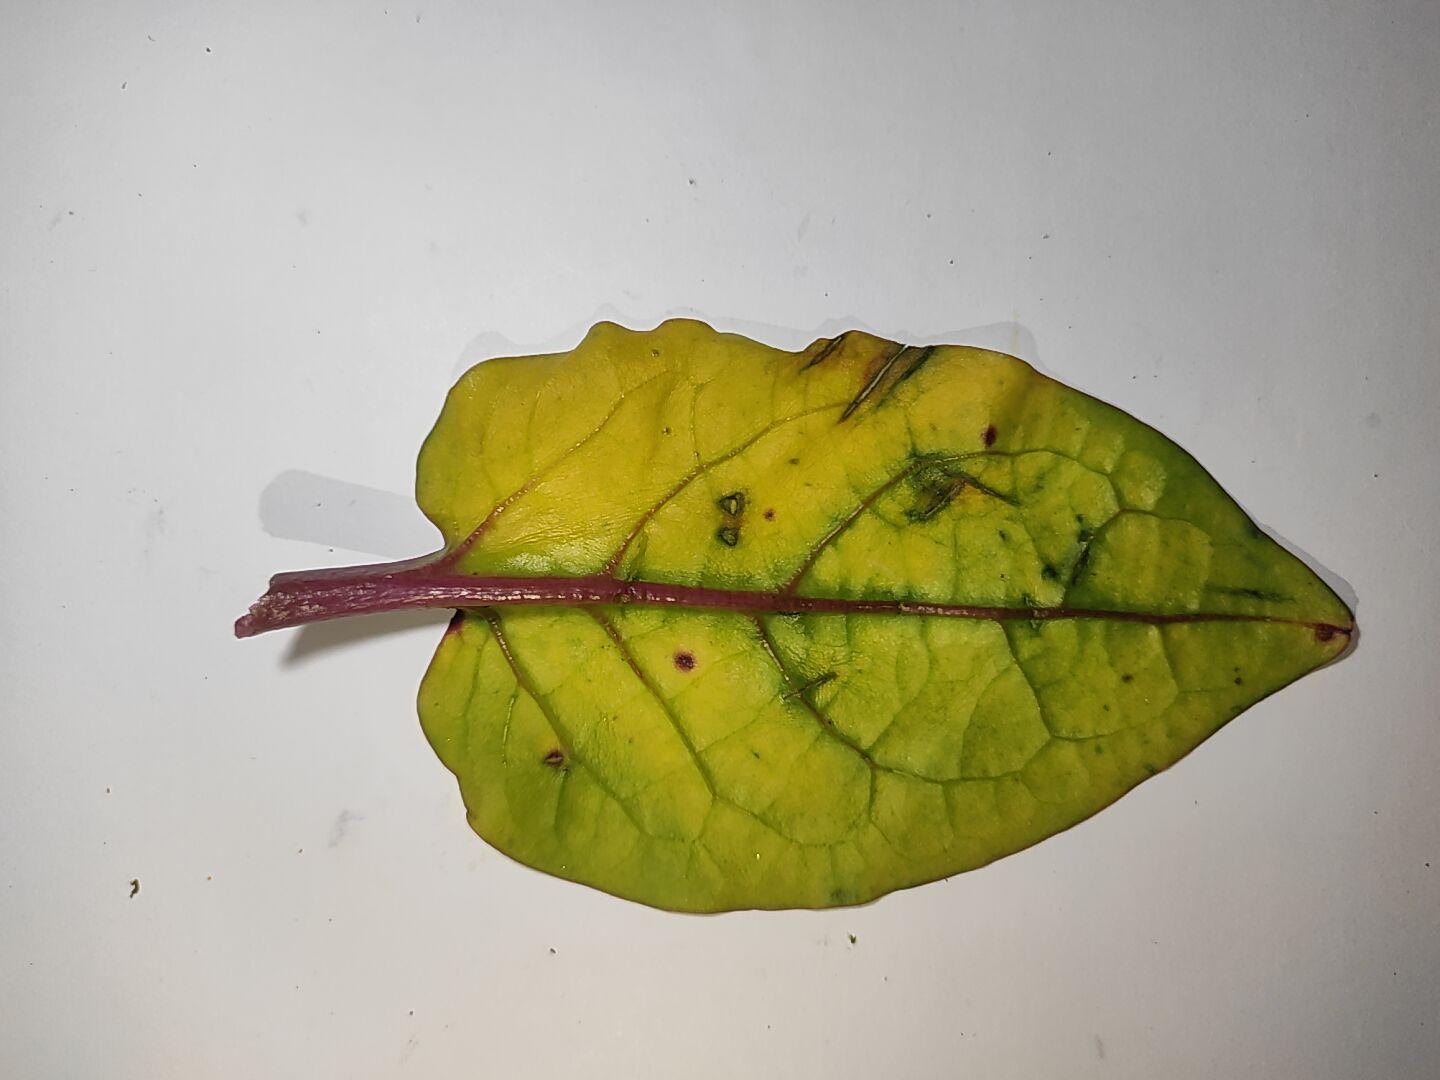
Label: straw_mite